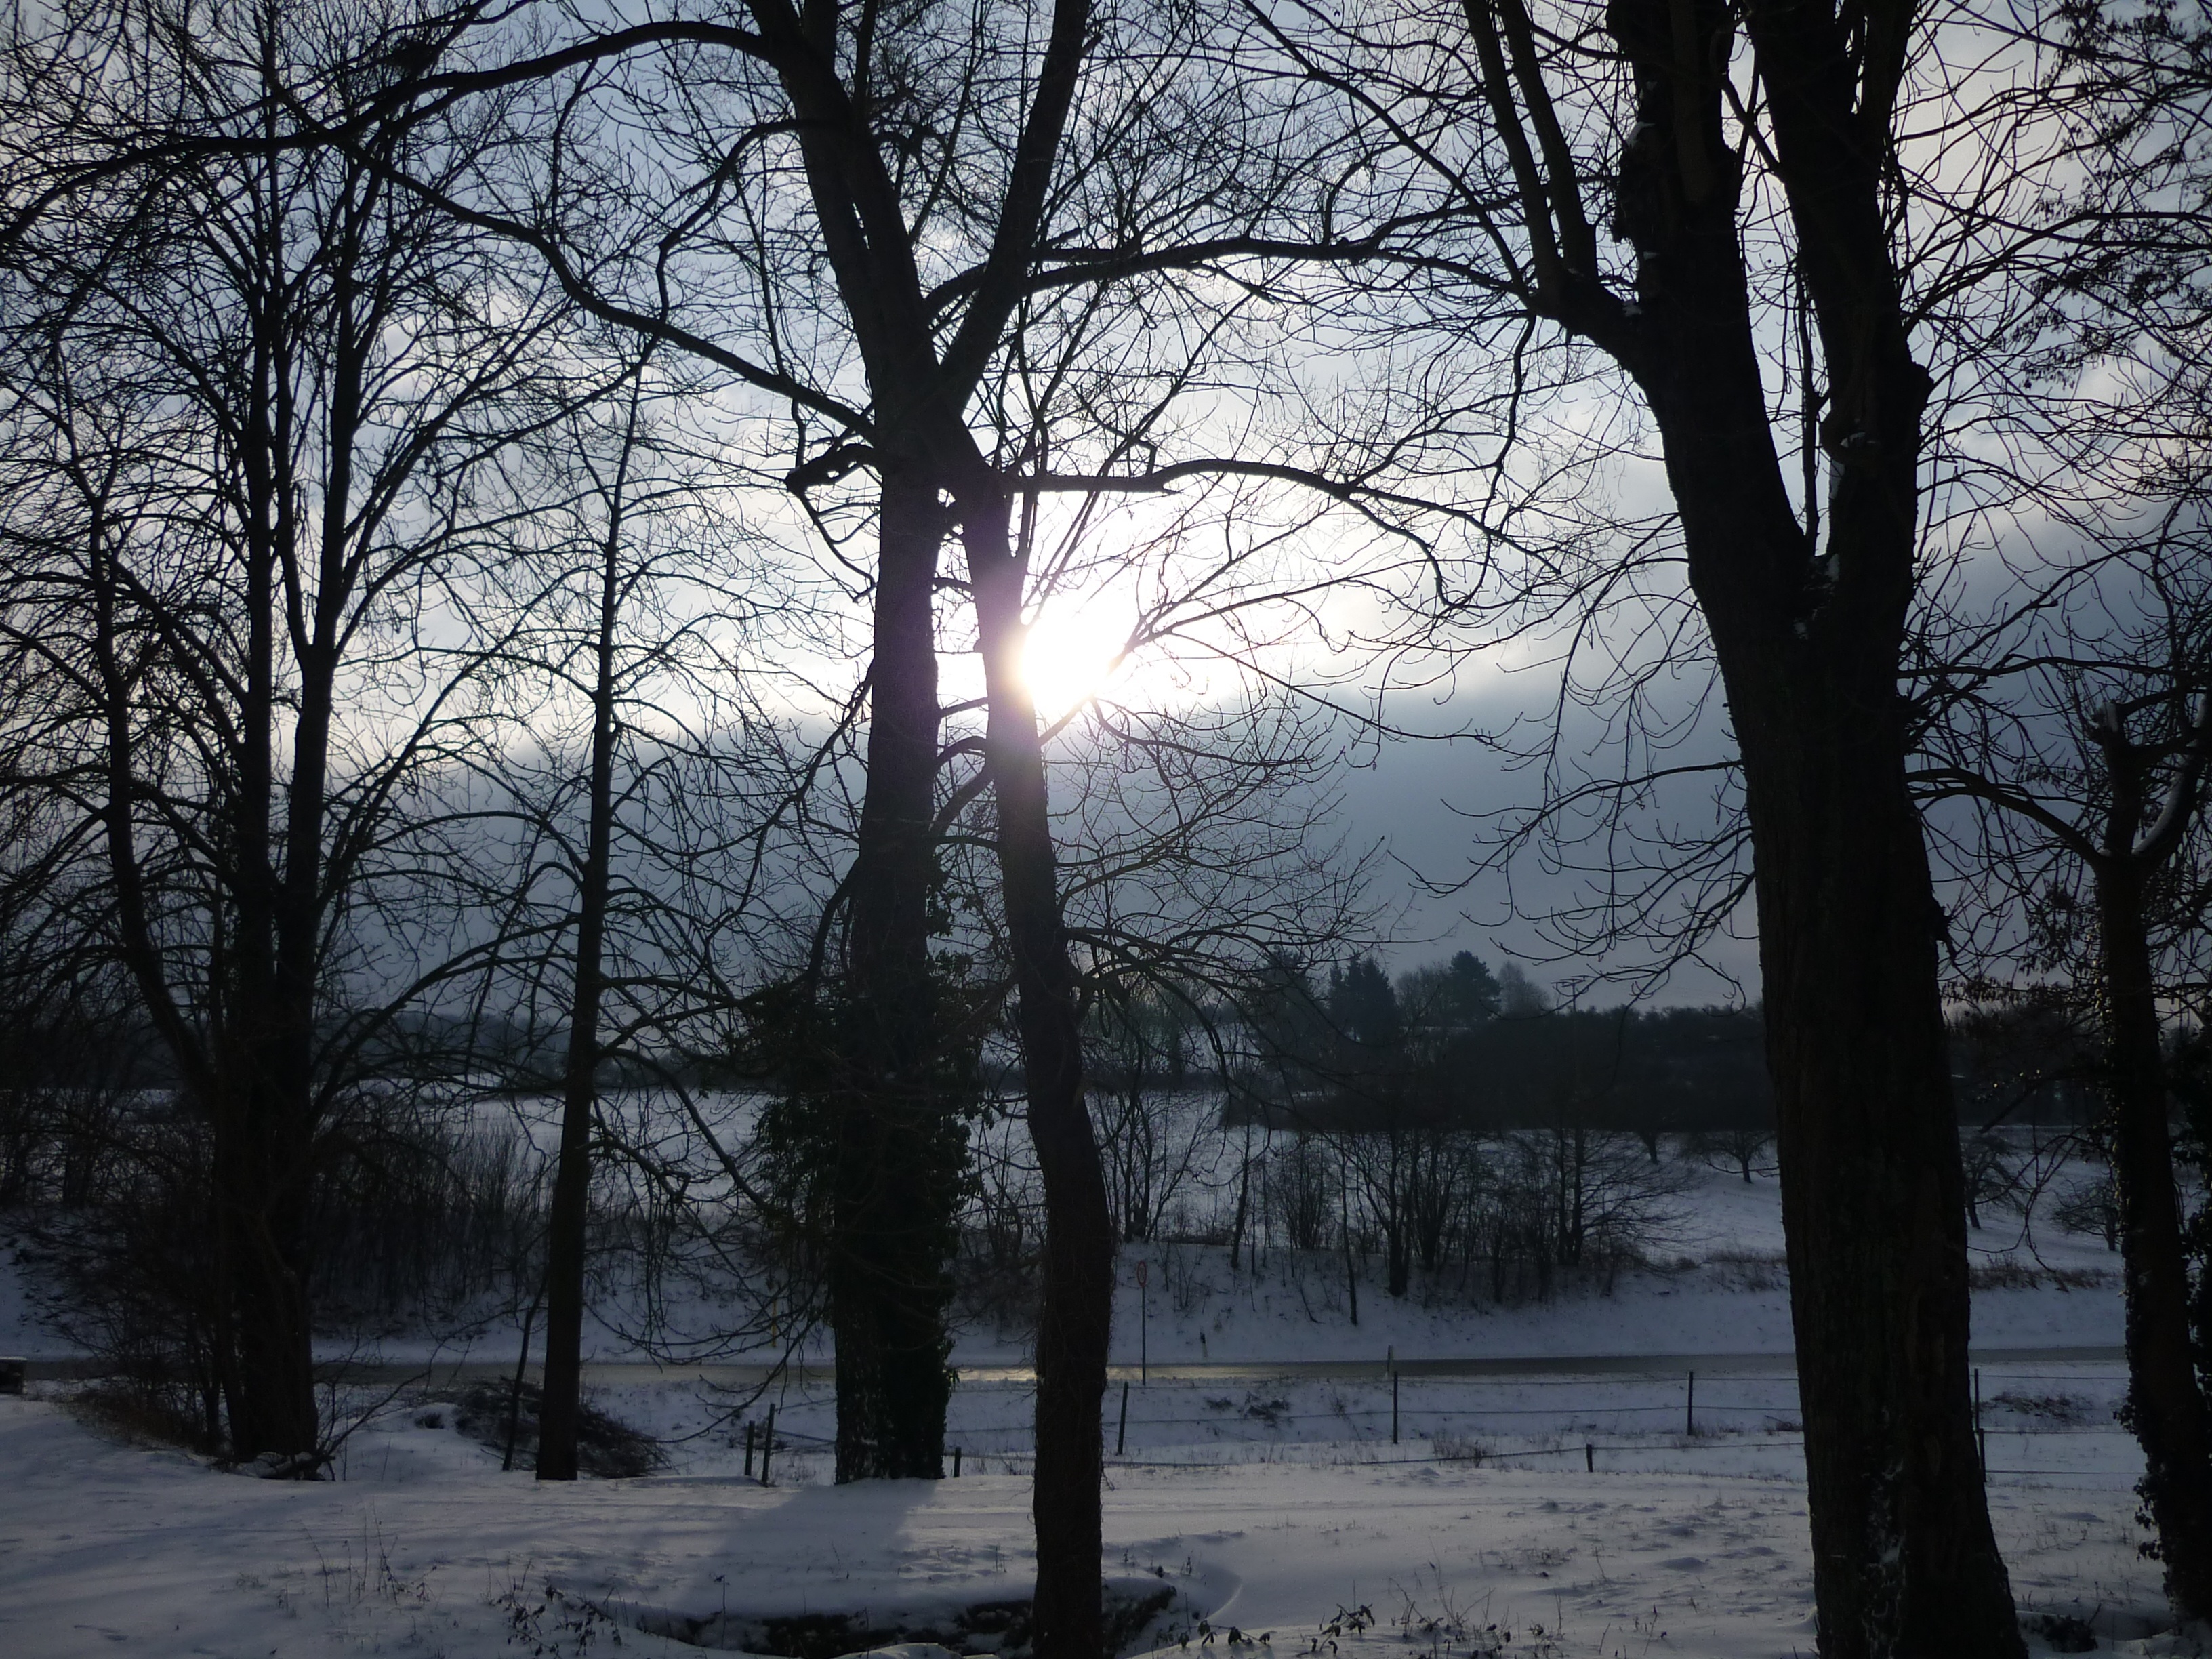
landscape, tree, nature, forest, branch, snow, cold, winter, plant, sunlight, morning, ice, weather, season, trees, woodland, wintry, freezing, atmospheric phenomenon, woody plant